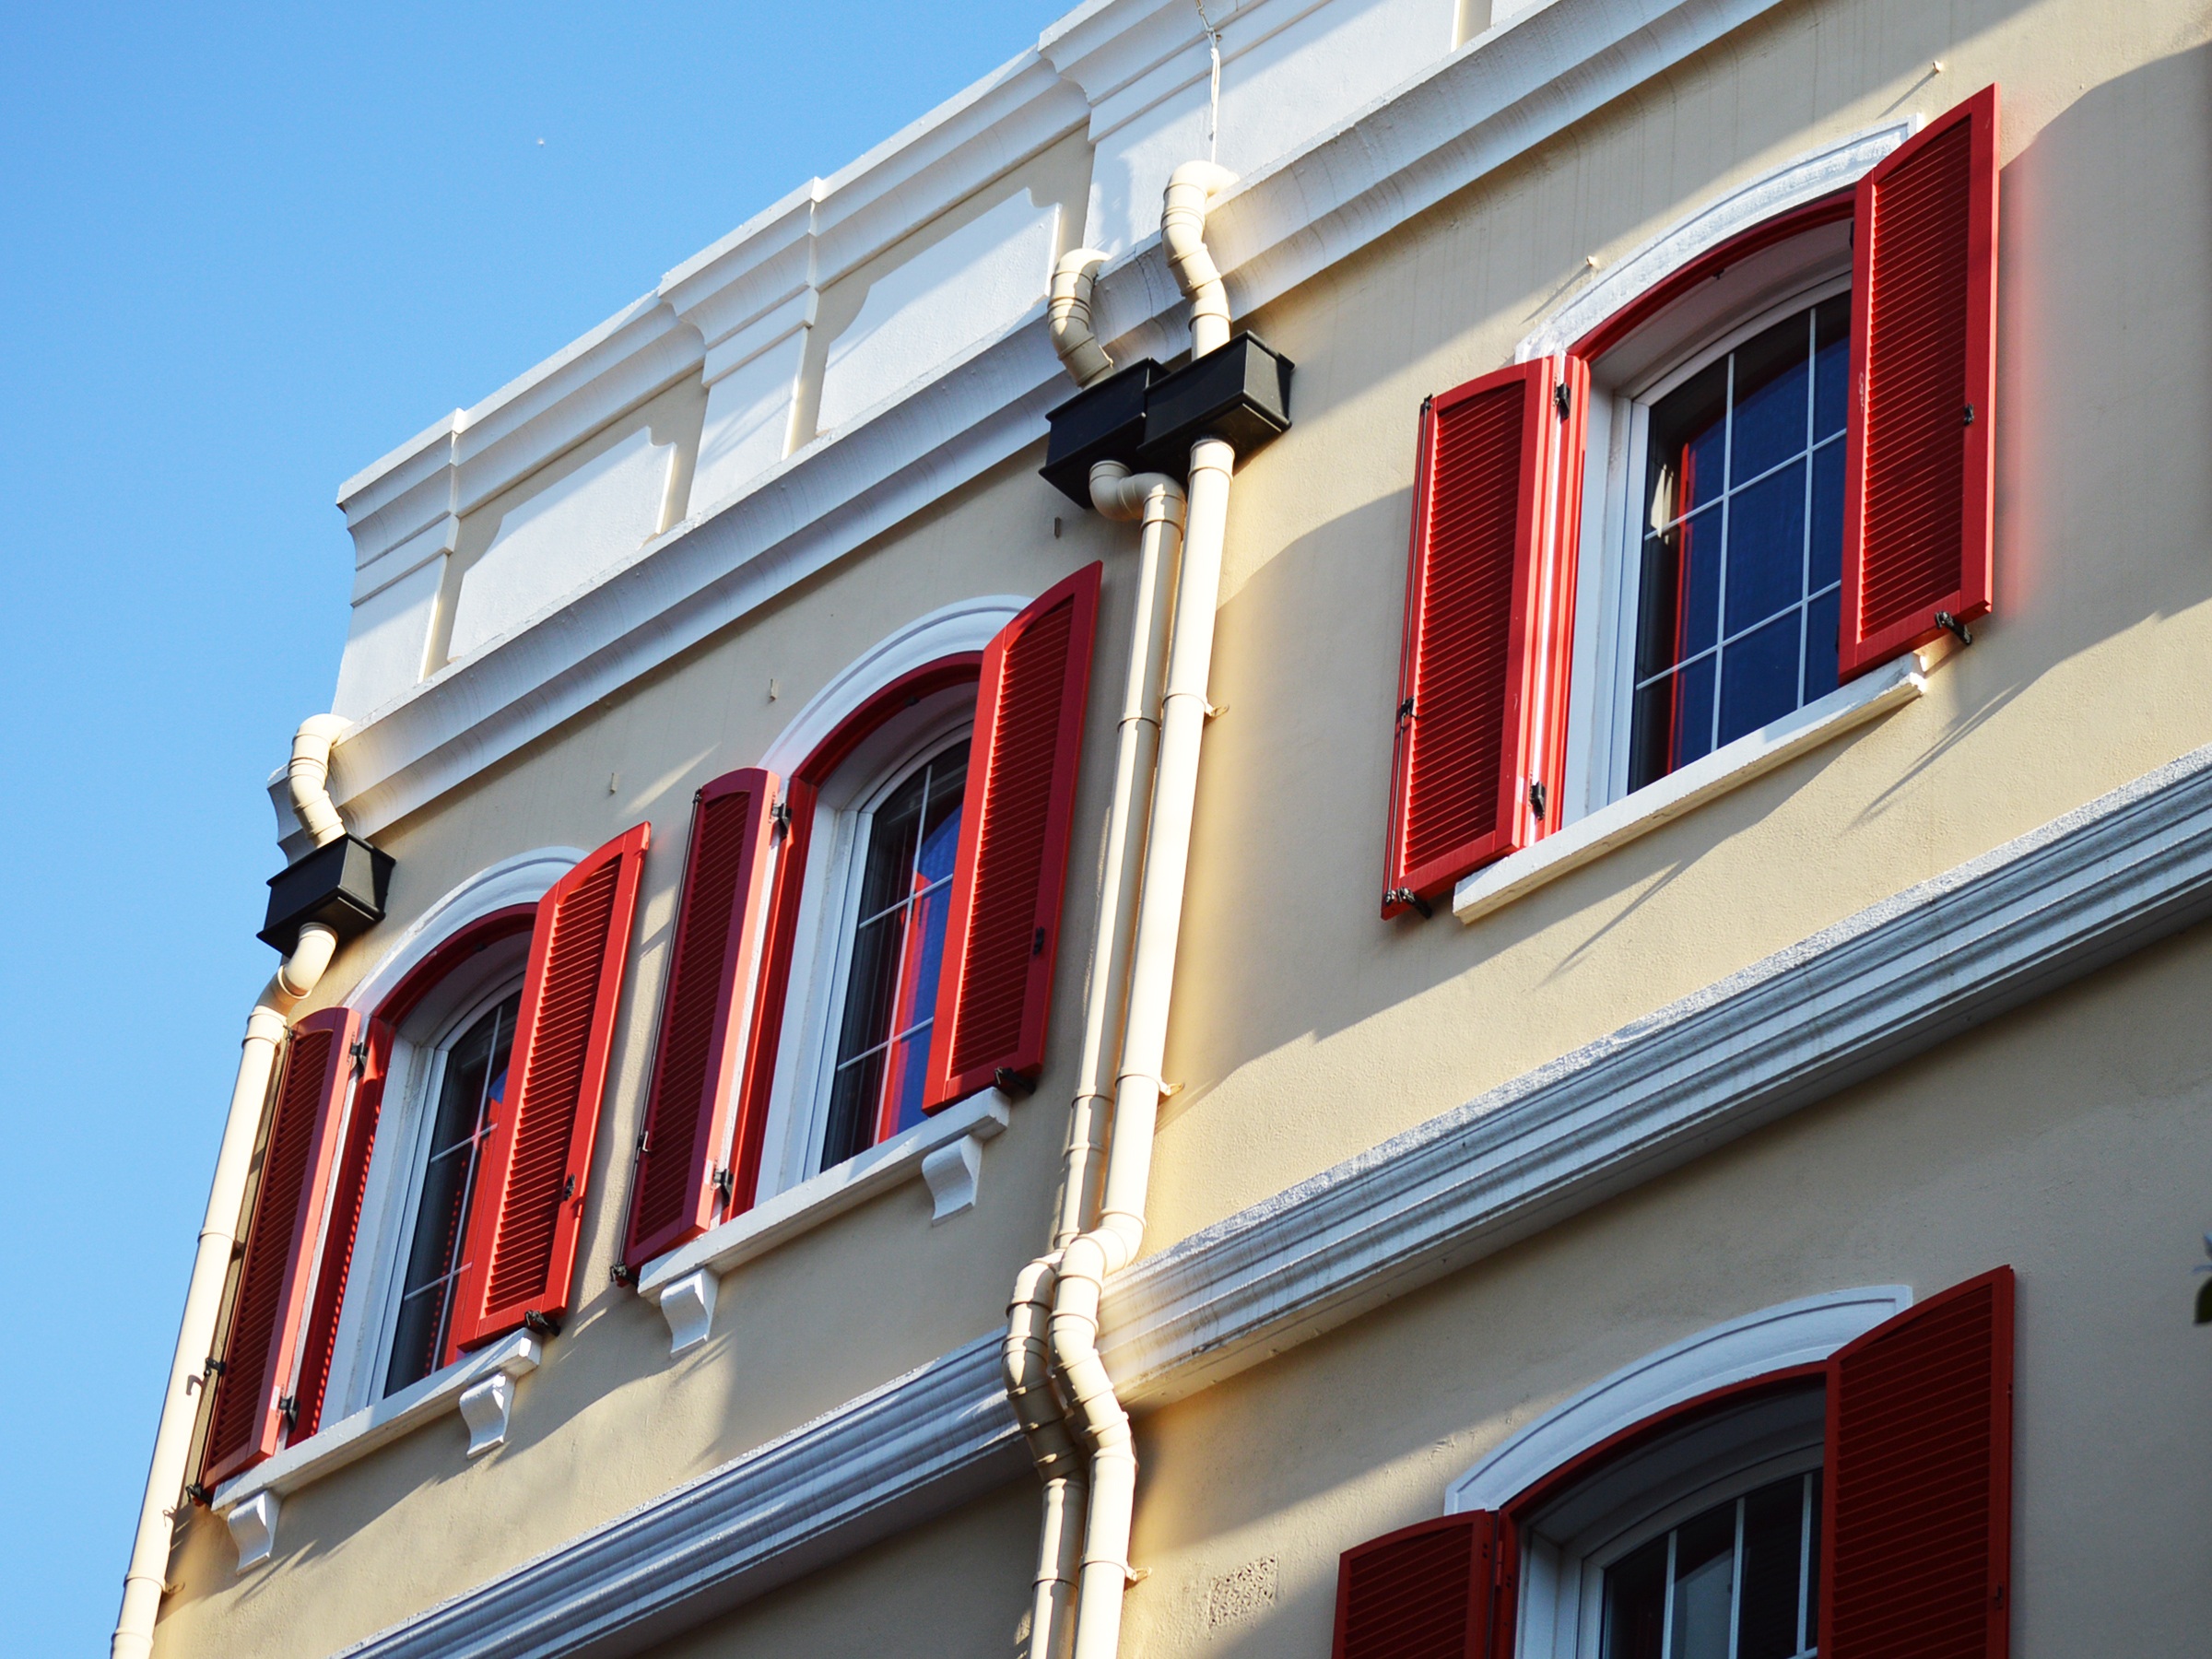
architecture, house, rain, window, building, home, balcony, red, facade, exterior, residential, gibraltar, shutters, windows, gutter, house exterior, catcher, exterior home, window covering